Hackensack Water Company Complex

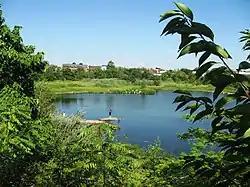
Reservoir #3 adjacent to Pershing Field

While not originally part of the Hackensack Water Company infrastructure, another reservoir atop the Hudson Palisades is Jersey City Reservoir No. 3, which also developed at the end of the 19th century in Jersey City Heights, Jersey City. Tt was closed to the public in the 1970s, and its usage as a municipal water source ended in 1992. Since 2007 it has preserved the open reservoir for the public use as a wild life management area adjacent to Pershing Field. Nearby Reservoir #1 was located on either side of Summit Avenue, and has since been demolished.